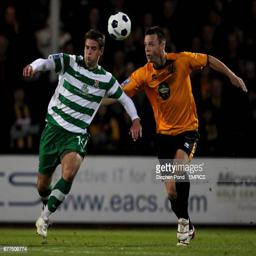
athlete and battle for the ball